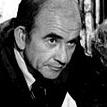
Age: 48